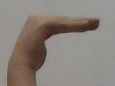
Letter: haa